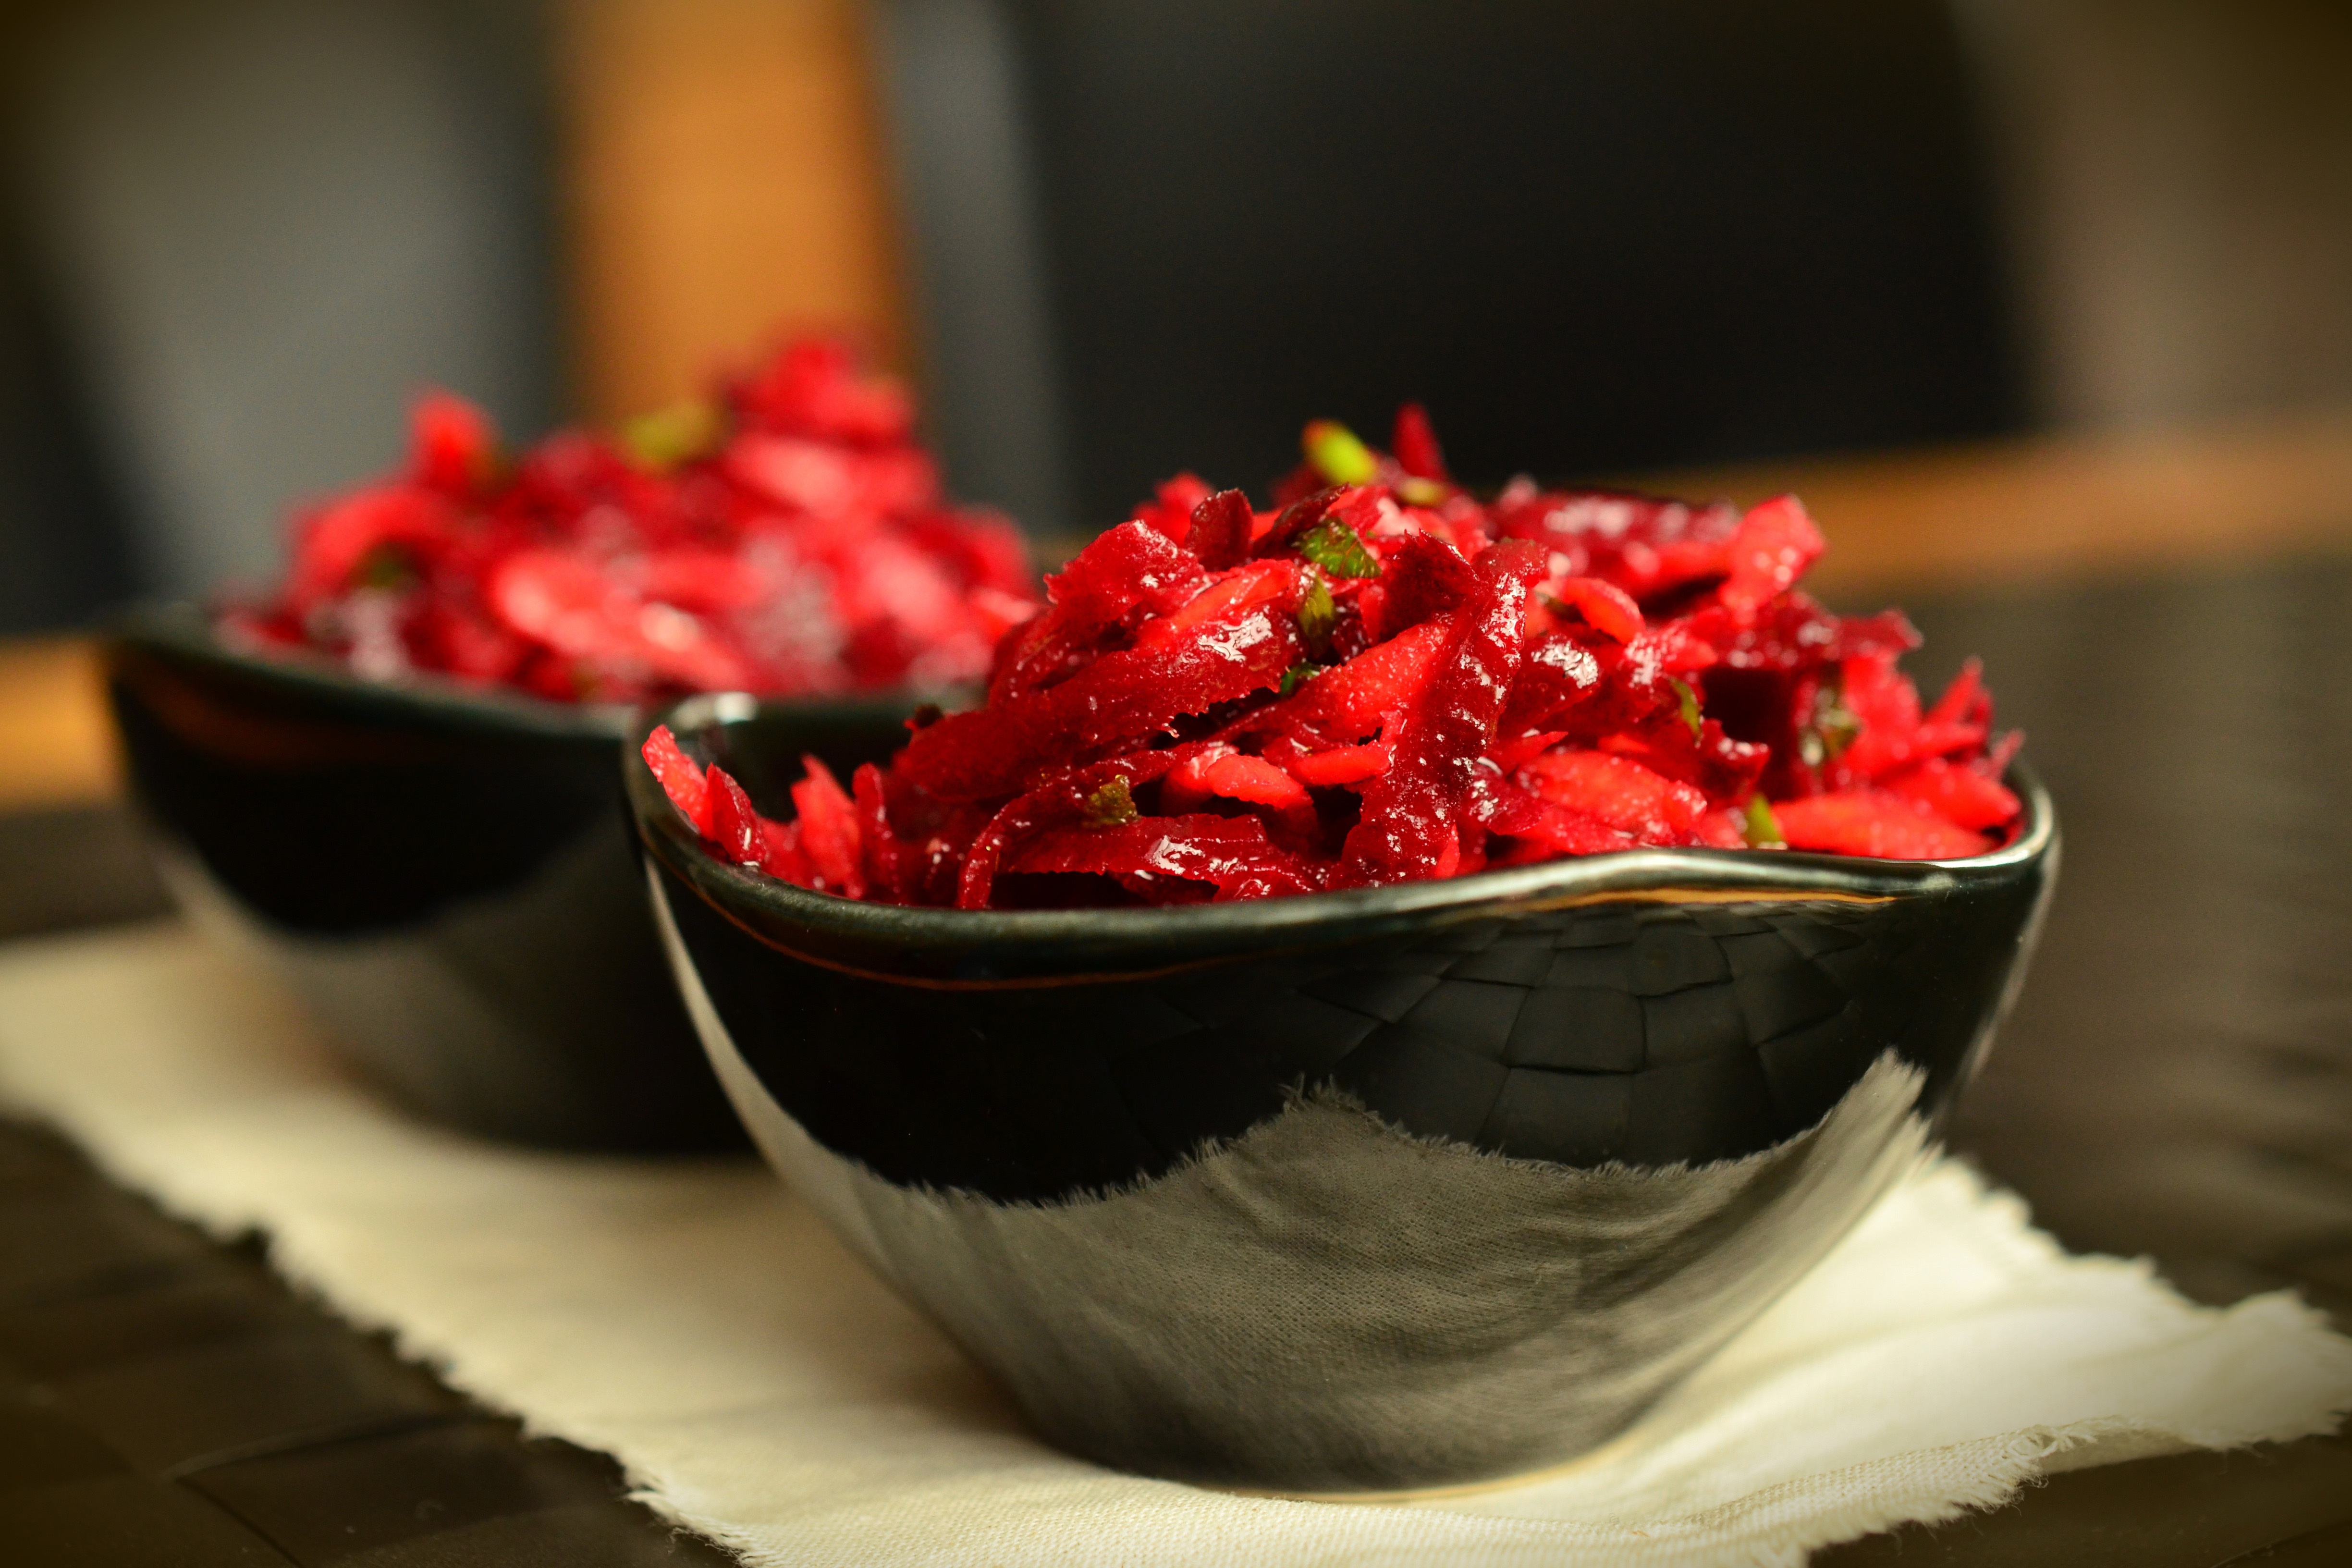
food, red, dish, cuisine, ingredient, recipe, plant, produce, vegetarian food, side dish